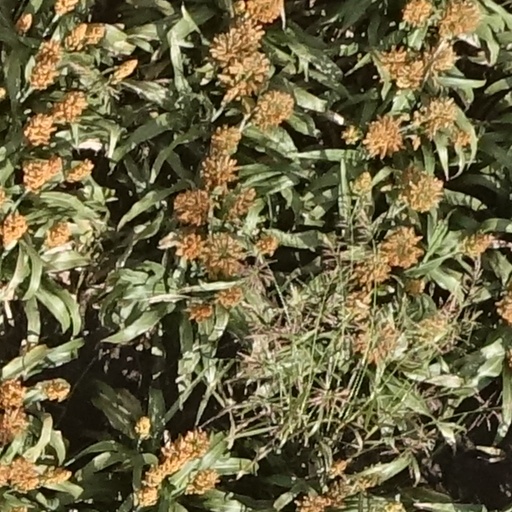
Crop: sorghum